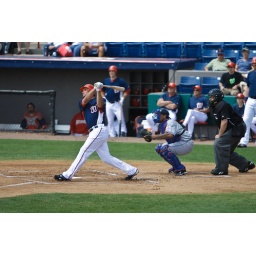
Ryan Zimmerman hits a home run to left field in first at bat